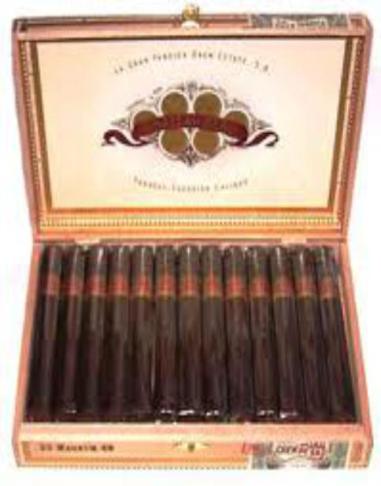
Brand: chateau real
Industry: Necessities